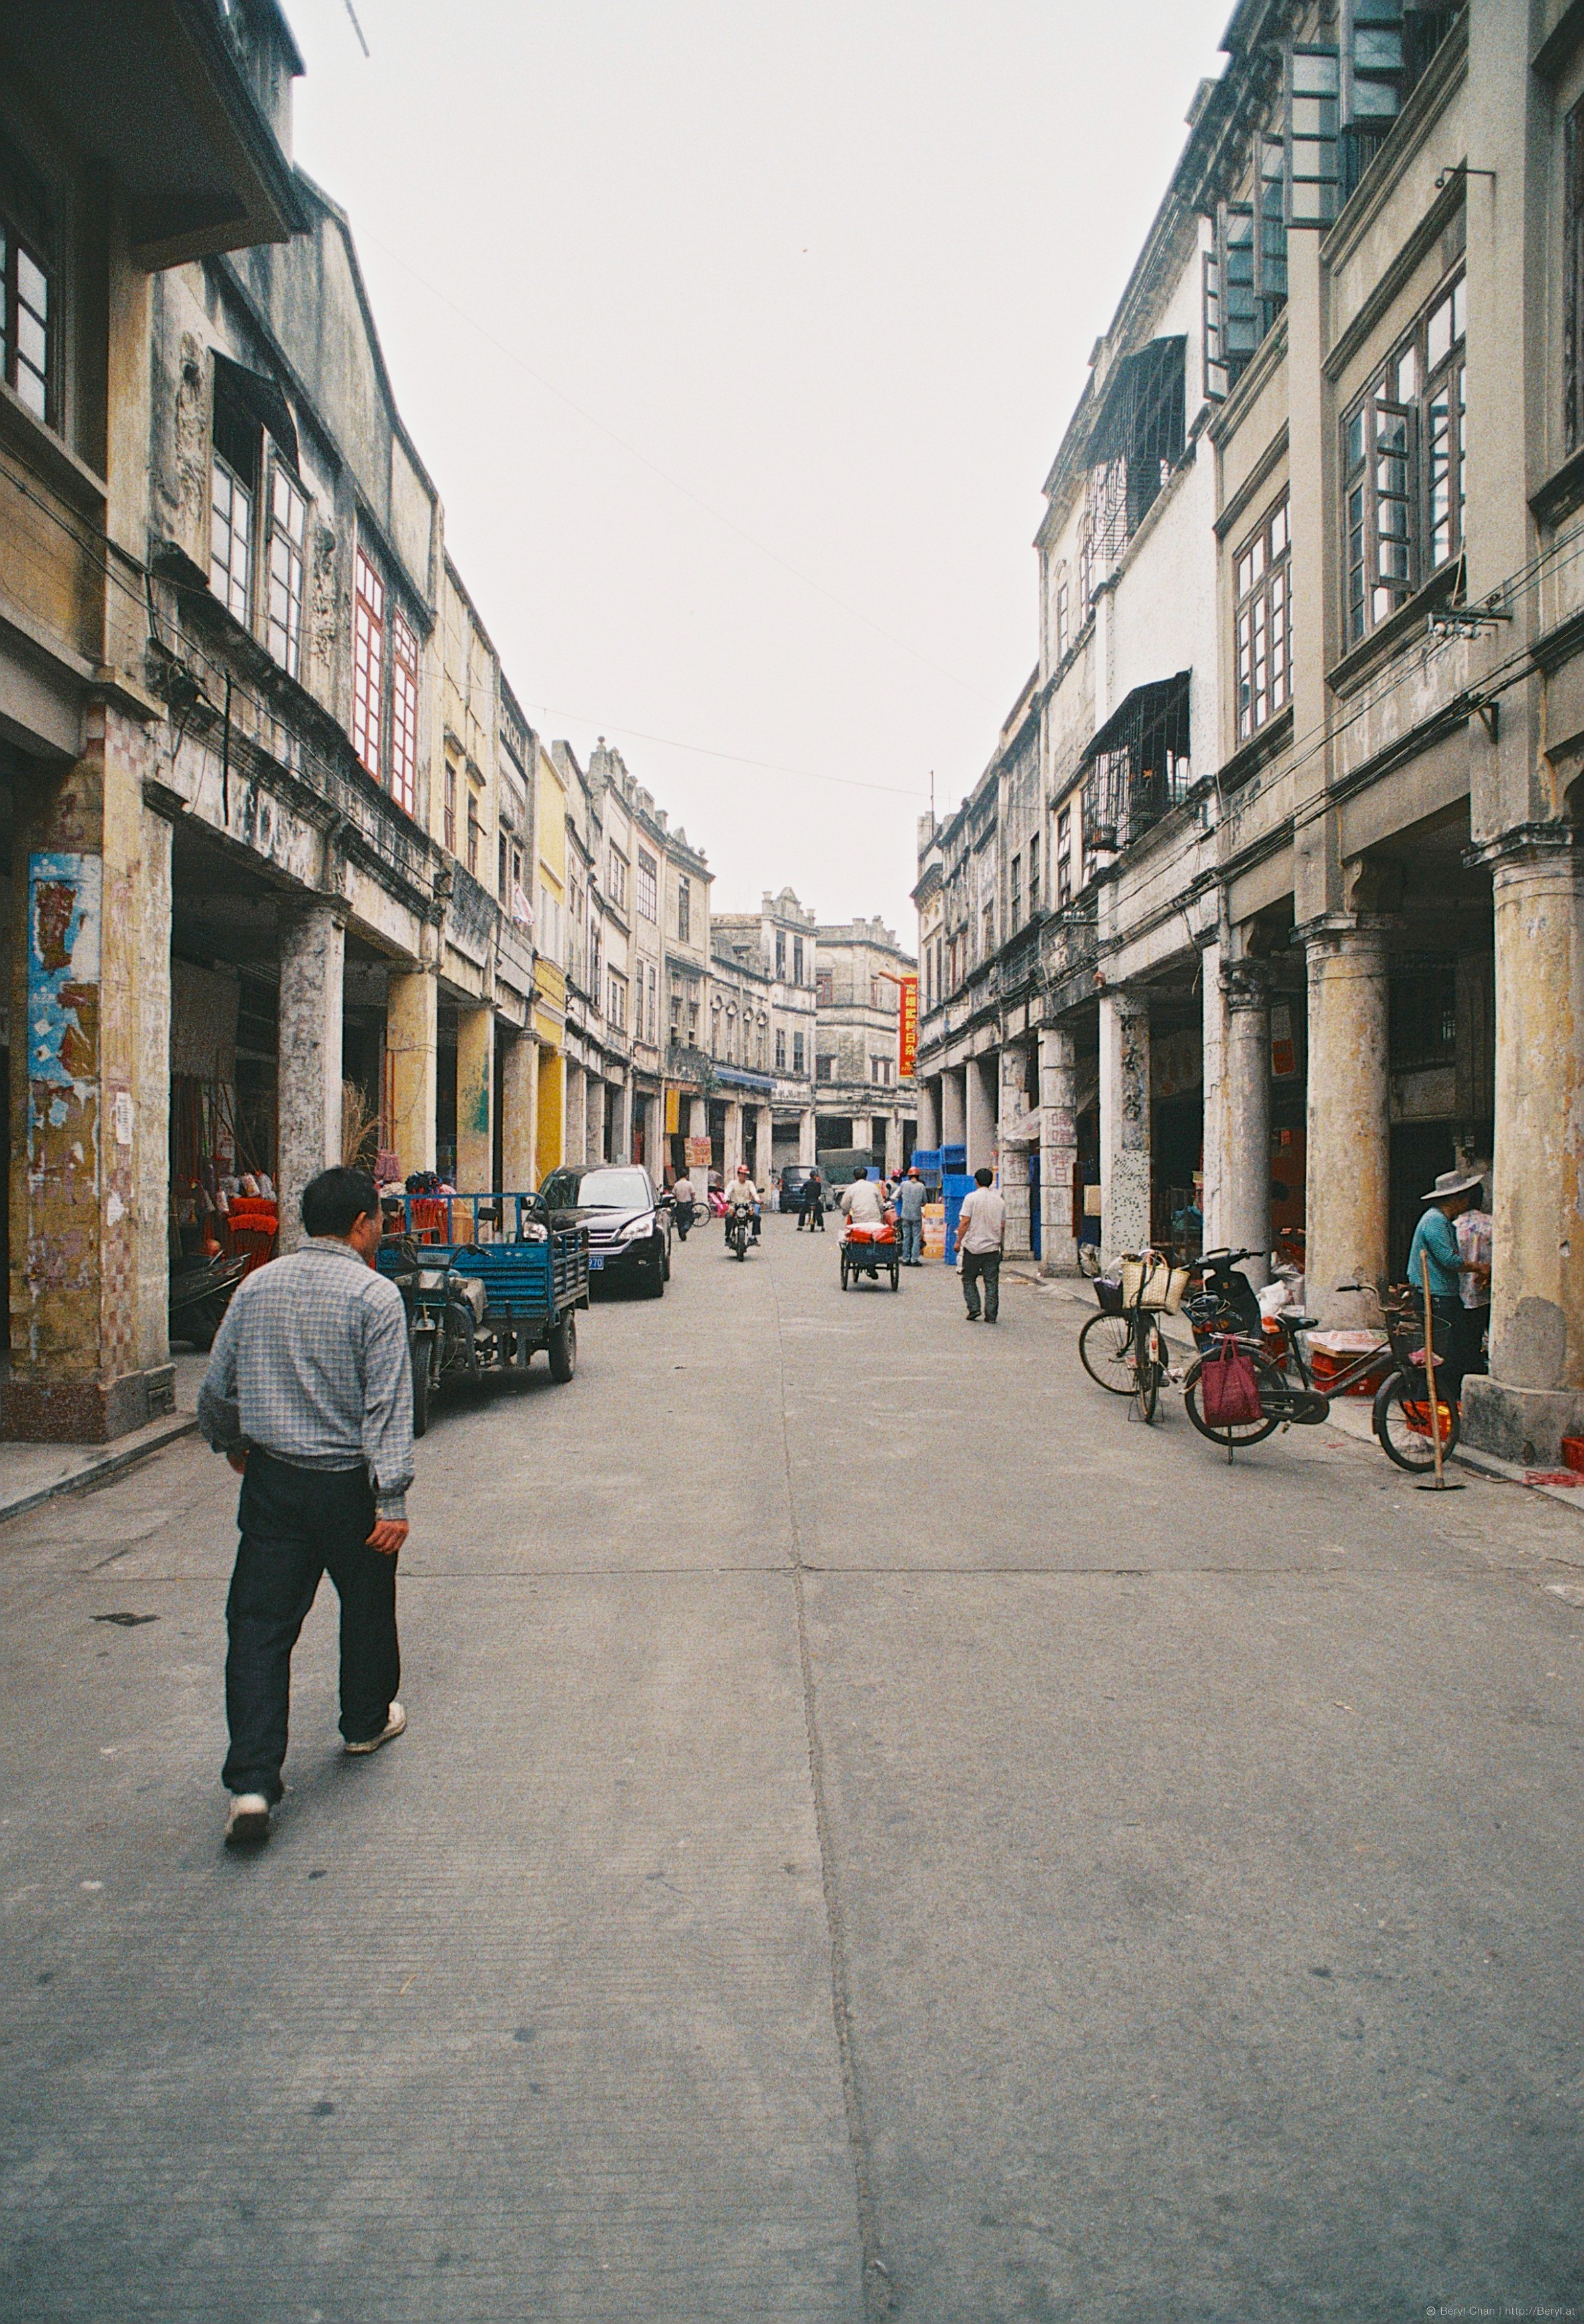
pedestrian, people, road, street, town, alley, city, film, cityscape, downtown, travel, analog, nikon, lane, life, 50mm, infrastructure, town square, china, documentary, nikonf3, snapshots, fujifilmc200, c200, neighbourhood, road surface, urban area, residential area, human settlement